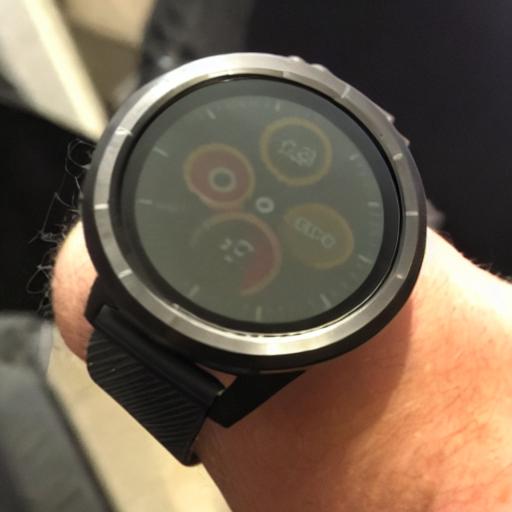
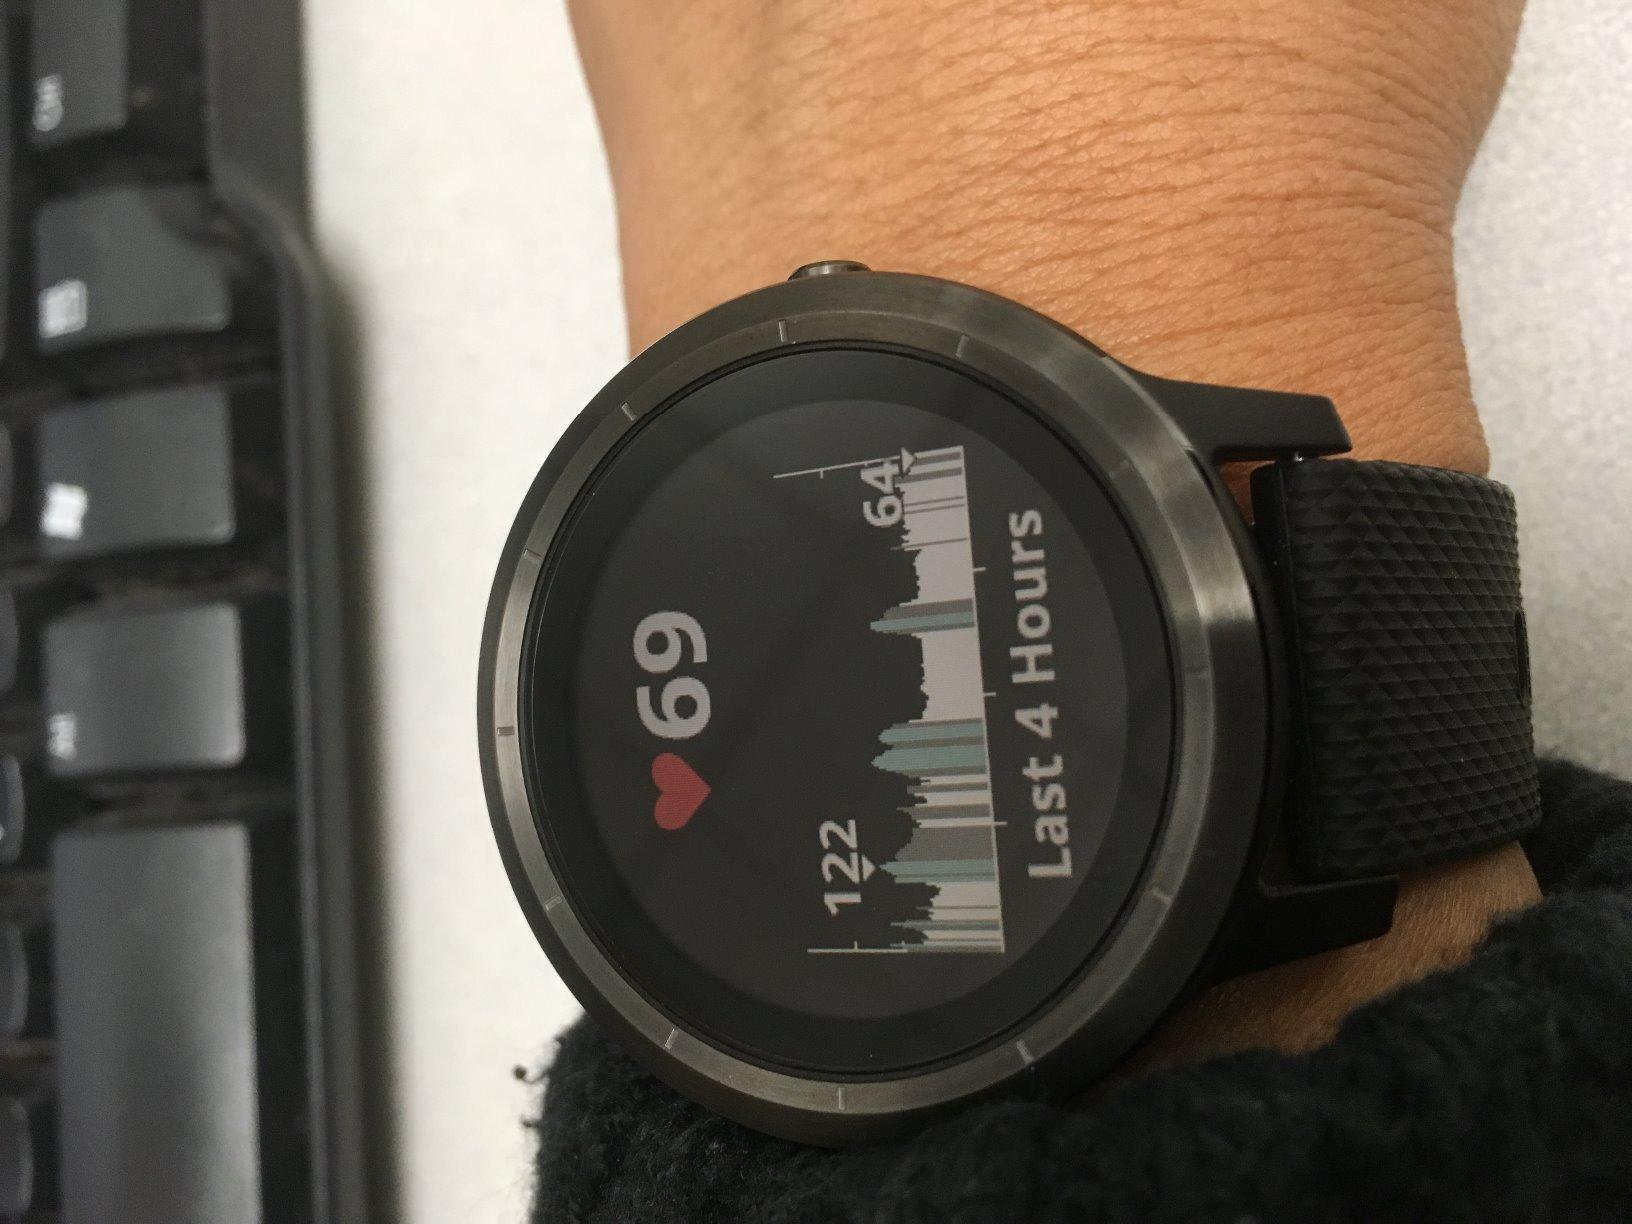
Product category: smartwatch
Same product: no